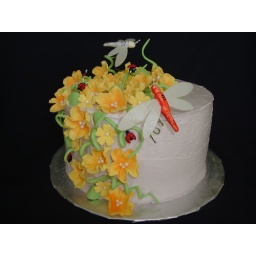
Lilac colored birthday cake (not visible in pic :-( ). Coconut cake with white chocolate coconut buttercream. Made explore :-)